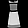
Label: Dress